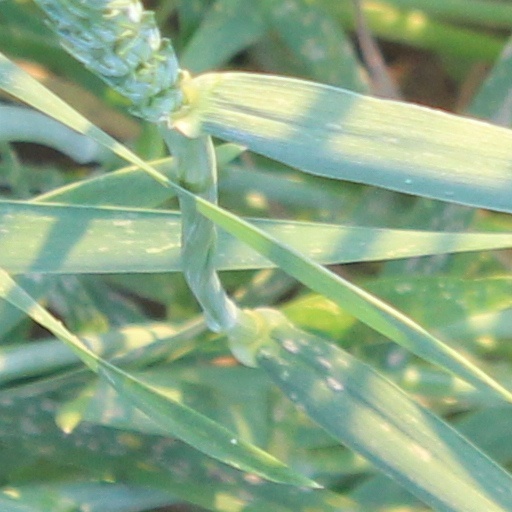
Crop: wheat